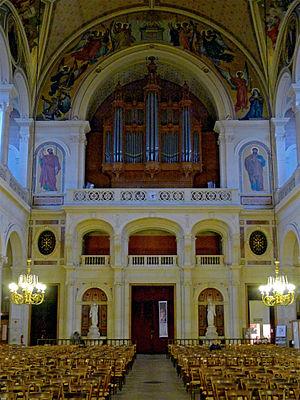
Église de la Sainte-Trinité de Paris (orgue de tribune, vue générale) - Paris IX
L'église de la Sainte-Trinité de Paris est un édifice religieux situé place d'Estienne-d'Orves, dans le 9ᵉ arrondissement de Paris, au croisement de la rue Blanche, de la rue de Clichy, de la rue de la Chaussée-d'Antin, de la rue Saint-Lazare et de la rue de Châteaudun.